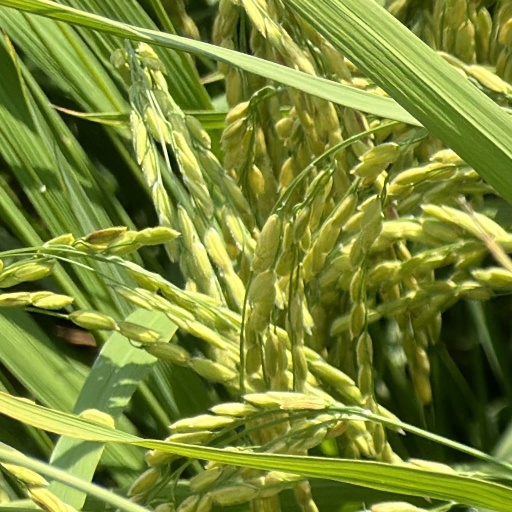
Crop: rice